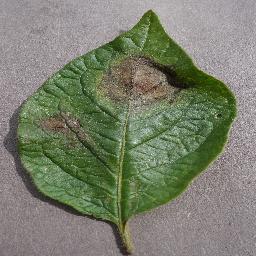
Label: Potato___Late_blight